Tennessee-class battleship

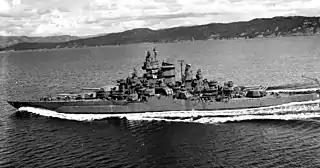
"Tennessee" after 1943 modernization

Both ships were extensively reconstructed and modernized after being damaged during the attack on Pearl Harbor in December 1941. New anti-torpedo bulges were installed and their internal compartmentalization was improved to strengthen their resistance to underwater damage. The ships' superstructures were completely revised, with the old heavily armored conning tower being removed and a smaller tower was erected in its place to reduce interference with the anti-aircraft guns' fields of fire. The new towers had been removed from one of the s that had recently been rebuilt. The foremast was replaced with a tower mast that housed the bridge and the main battery director, and their second funnels were removed, with those boilers being trunked into an enlarged forward funnel. Horizontal protection was considerably strengthened to improve their resistance to air attack; 3 inches of special treatment steel (STS) was added to the deck over the magazines and of STS was added elsewhere.